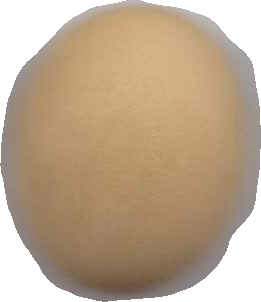
Variety: Dega